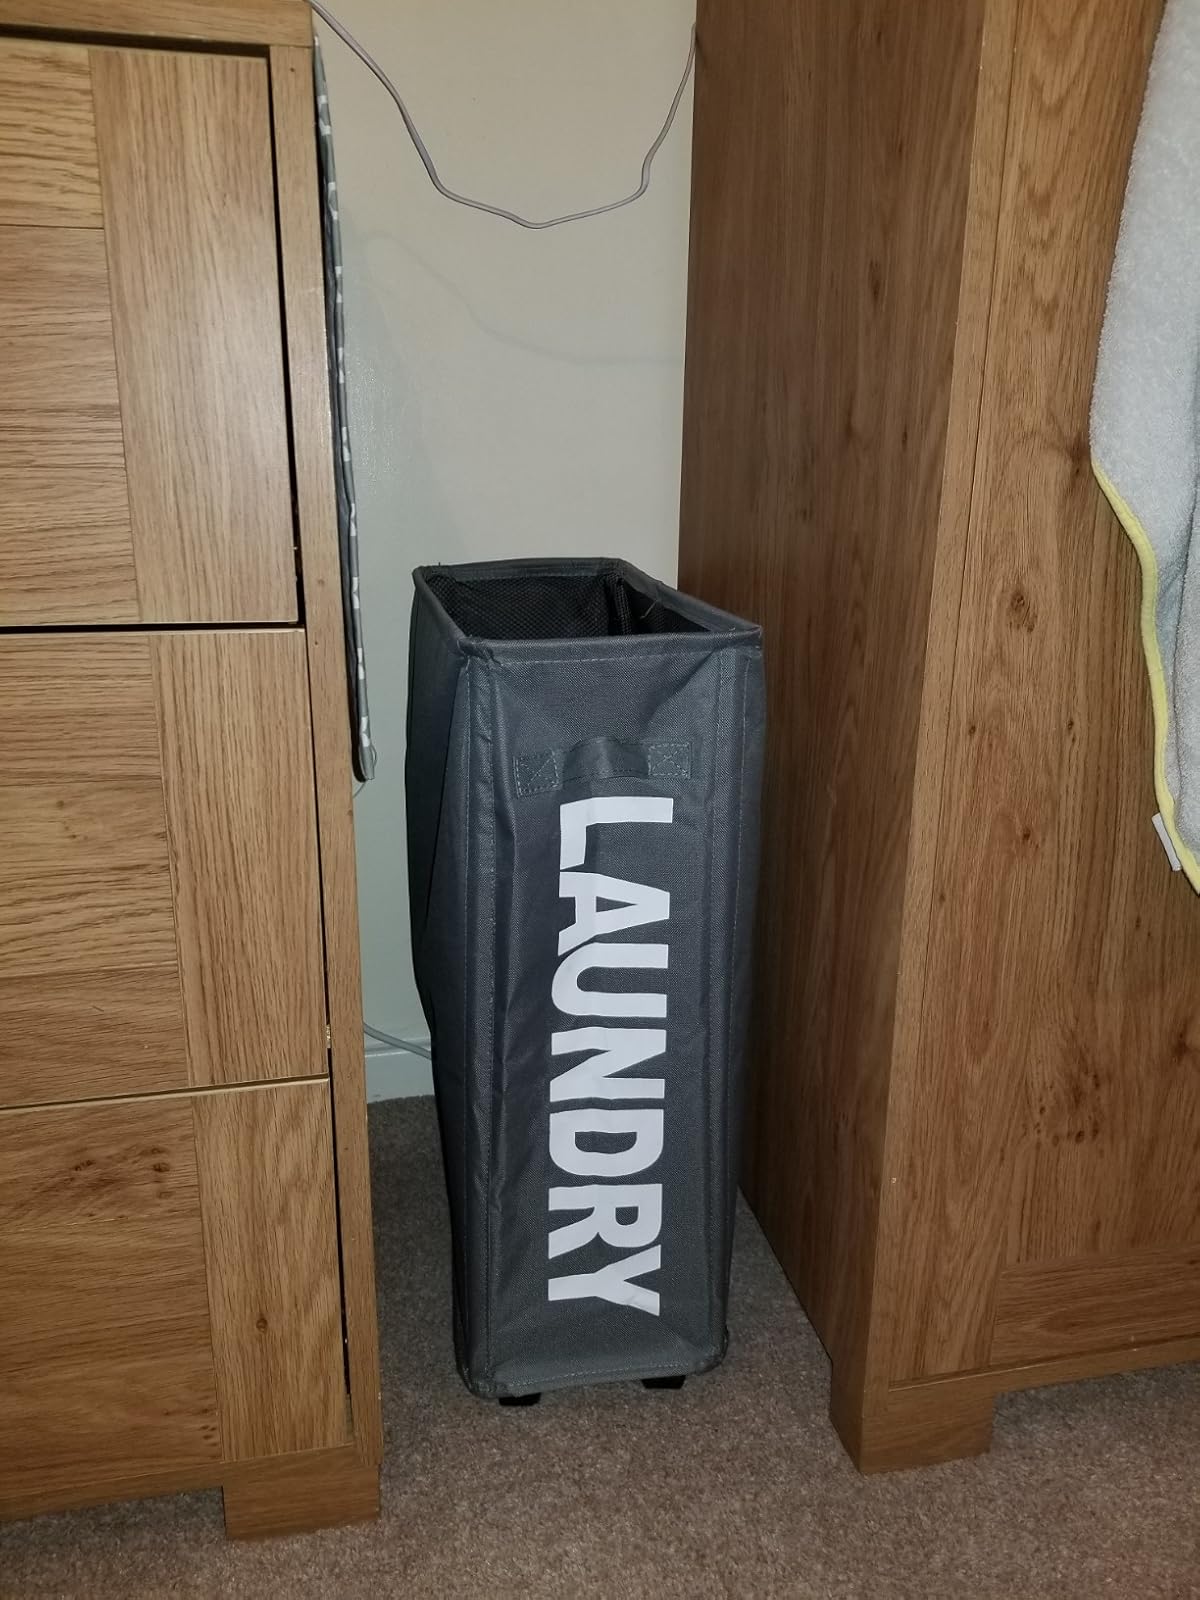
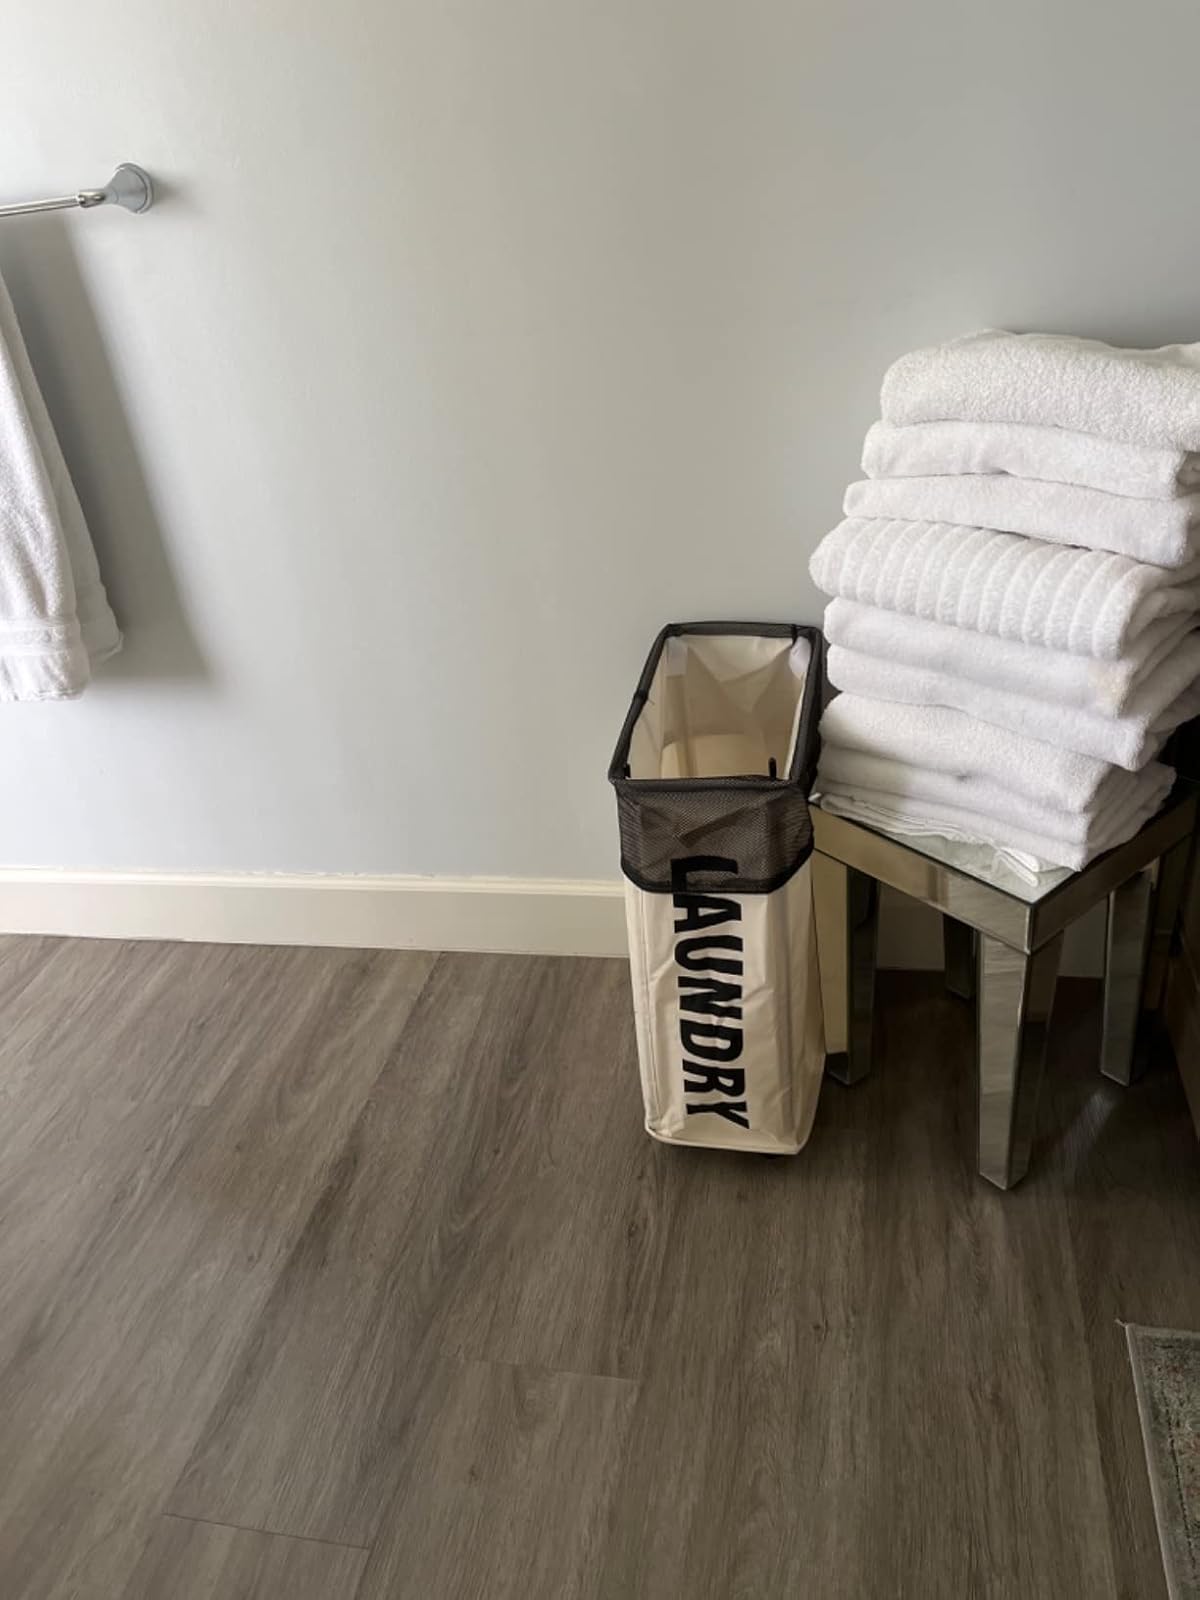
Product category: items_hamper
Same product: no